CFJL-FM

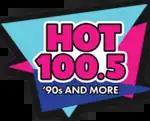
Previous "Hot 100.5" logo

On February 17, 2017, at 3:00 p.m., CFJL-FM was relaunched as 90s hits "Hot 100.5", which focused primarily on rhythmic and pop hits from the 1990s and early-2000s.